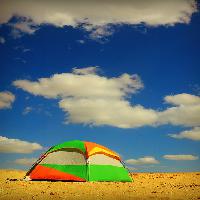
Weather: sun or clear